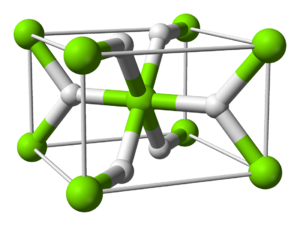
L'hydrure de magnésium de formule MgH₂ est un sel de magnésium.